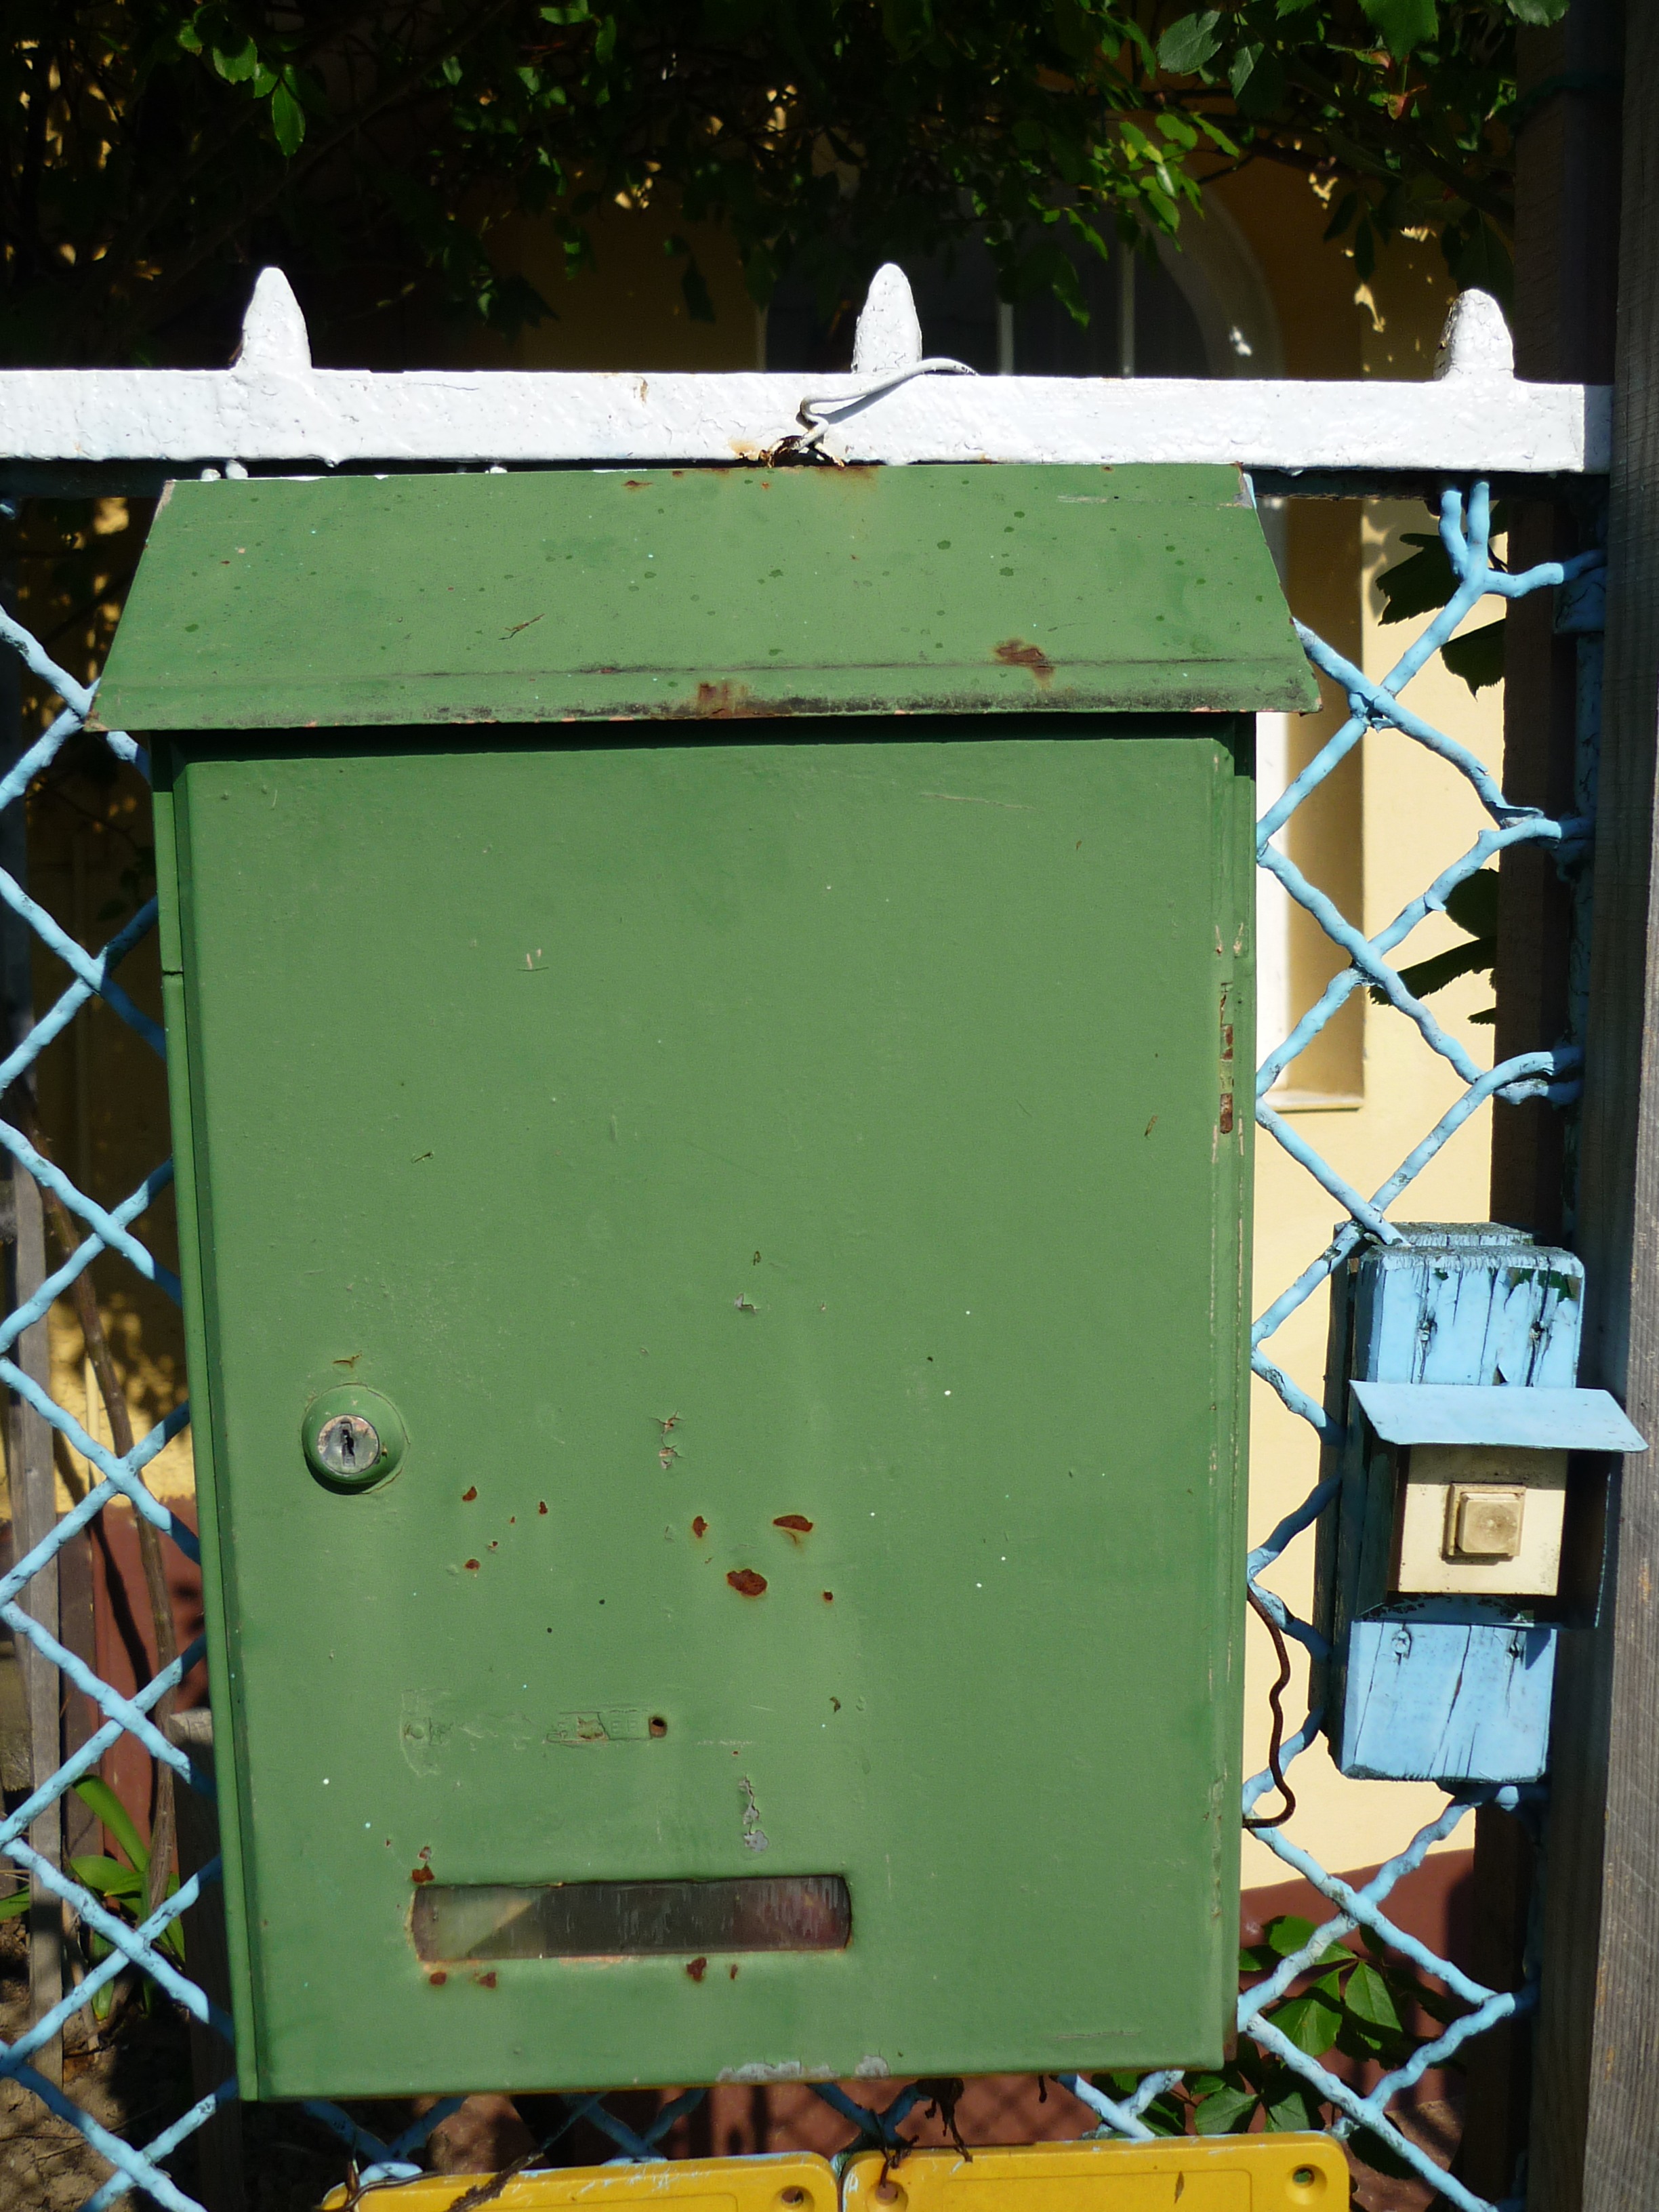
old, bell, green, color, furniture, mailbox